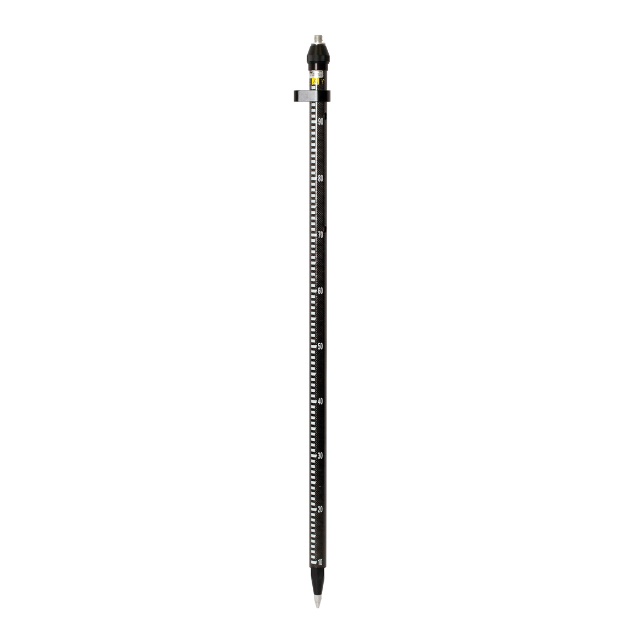
2M Two-Piece Rover Rod w/outer "GT" Grad - 5128-00-GT
Brand: Seco Manufacturing Co., Inc.
The lightweight two-piece rover rods are perfect for all GPS applications Comes in carbon fiber and feature 5/8 x 11 tips and 40-minute vials External “GT” Graduations (10ths) Fixed-Height of 2 meters Weighs 1.90 pounds (0.86 kg)
Category: Business & Industrial > Construction > Surveying > GPS & GNSS Systems